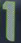
Number: 1